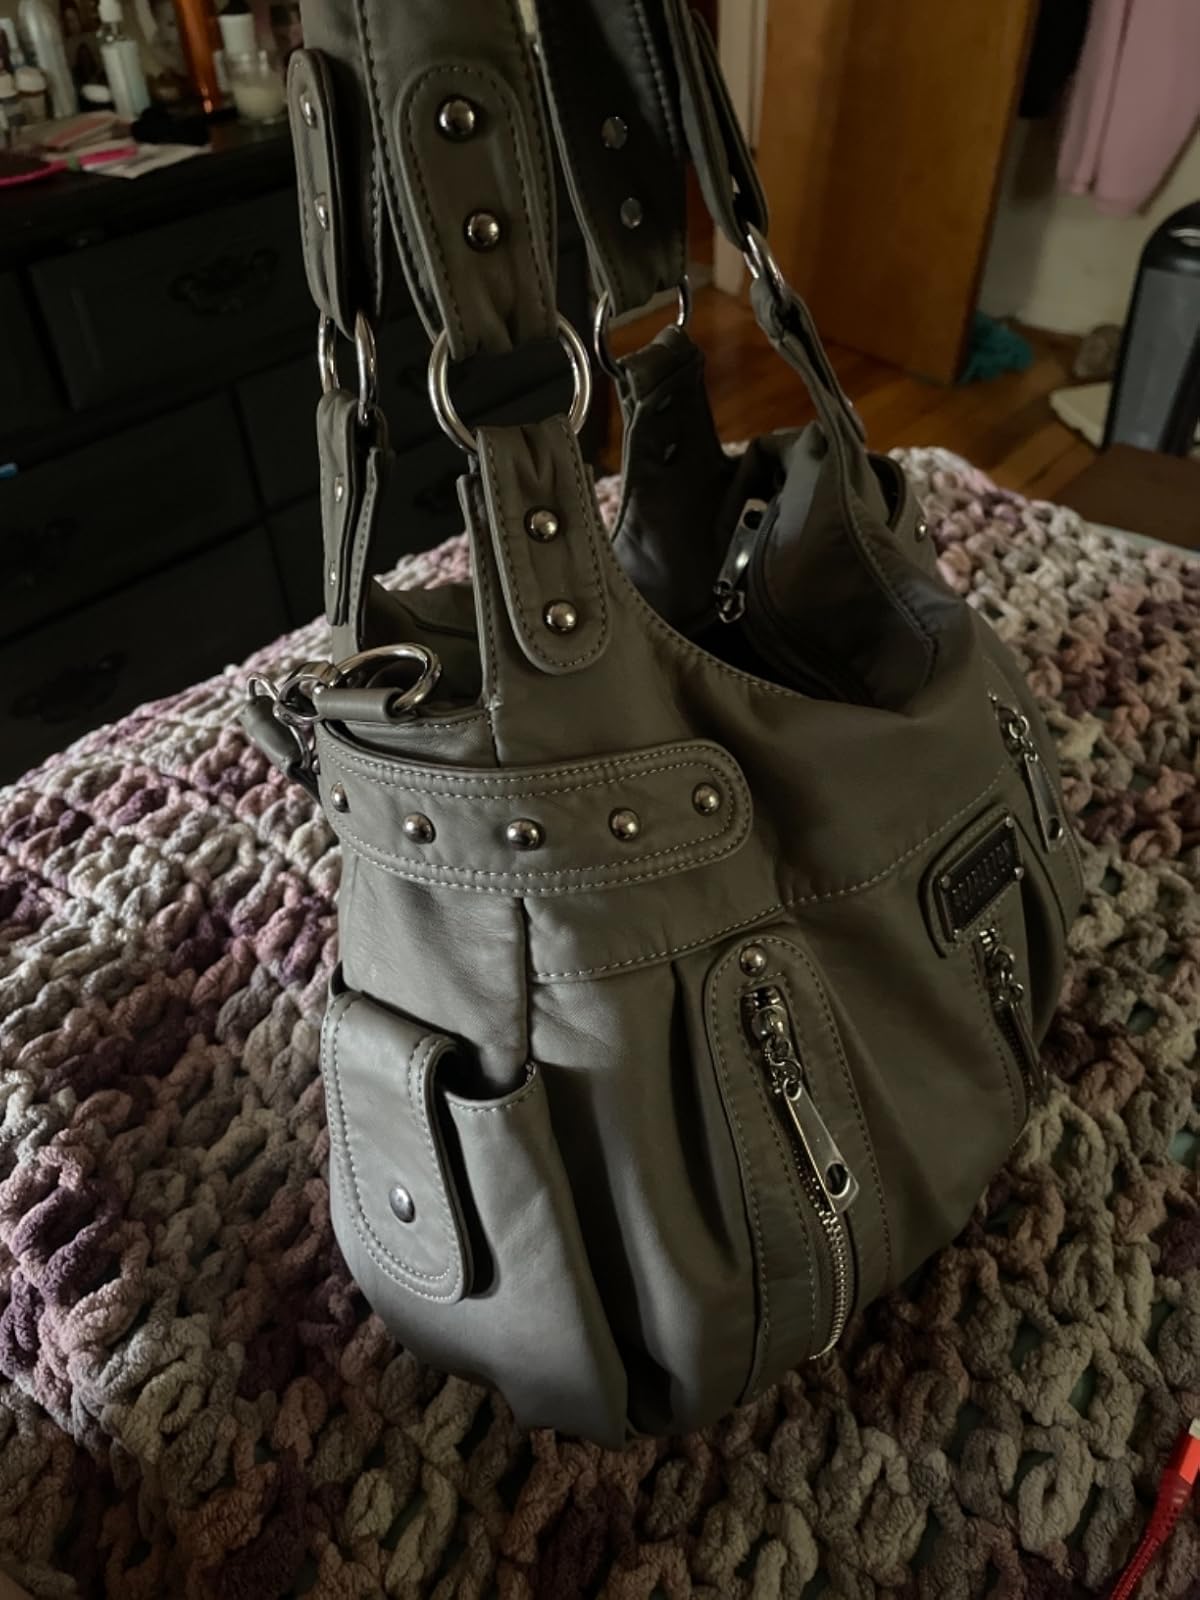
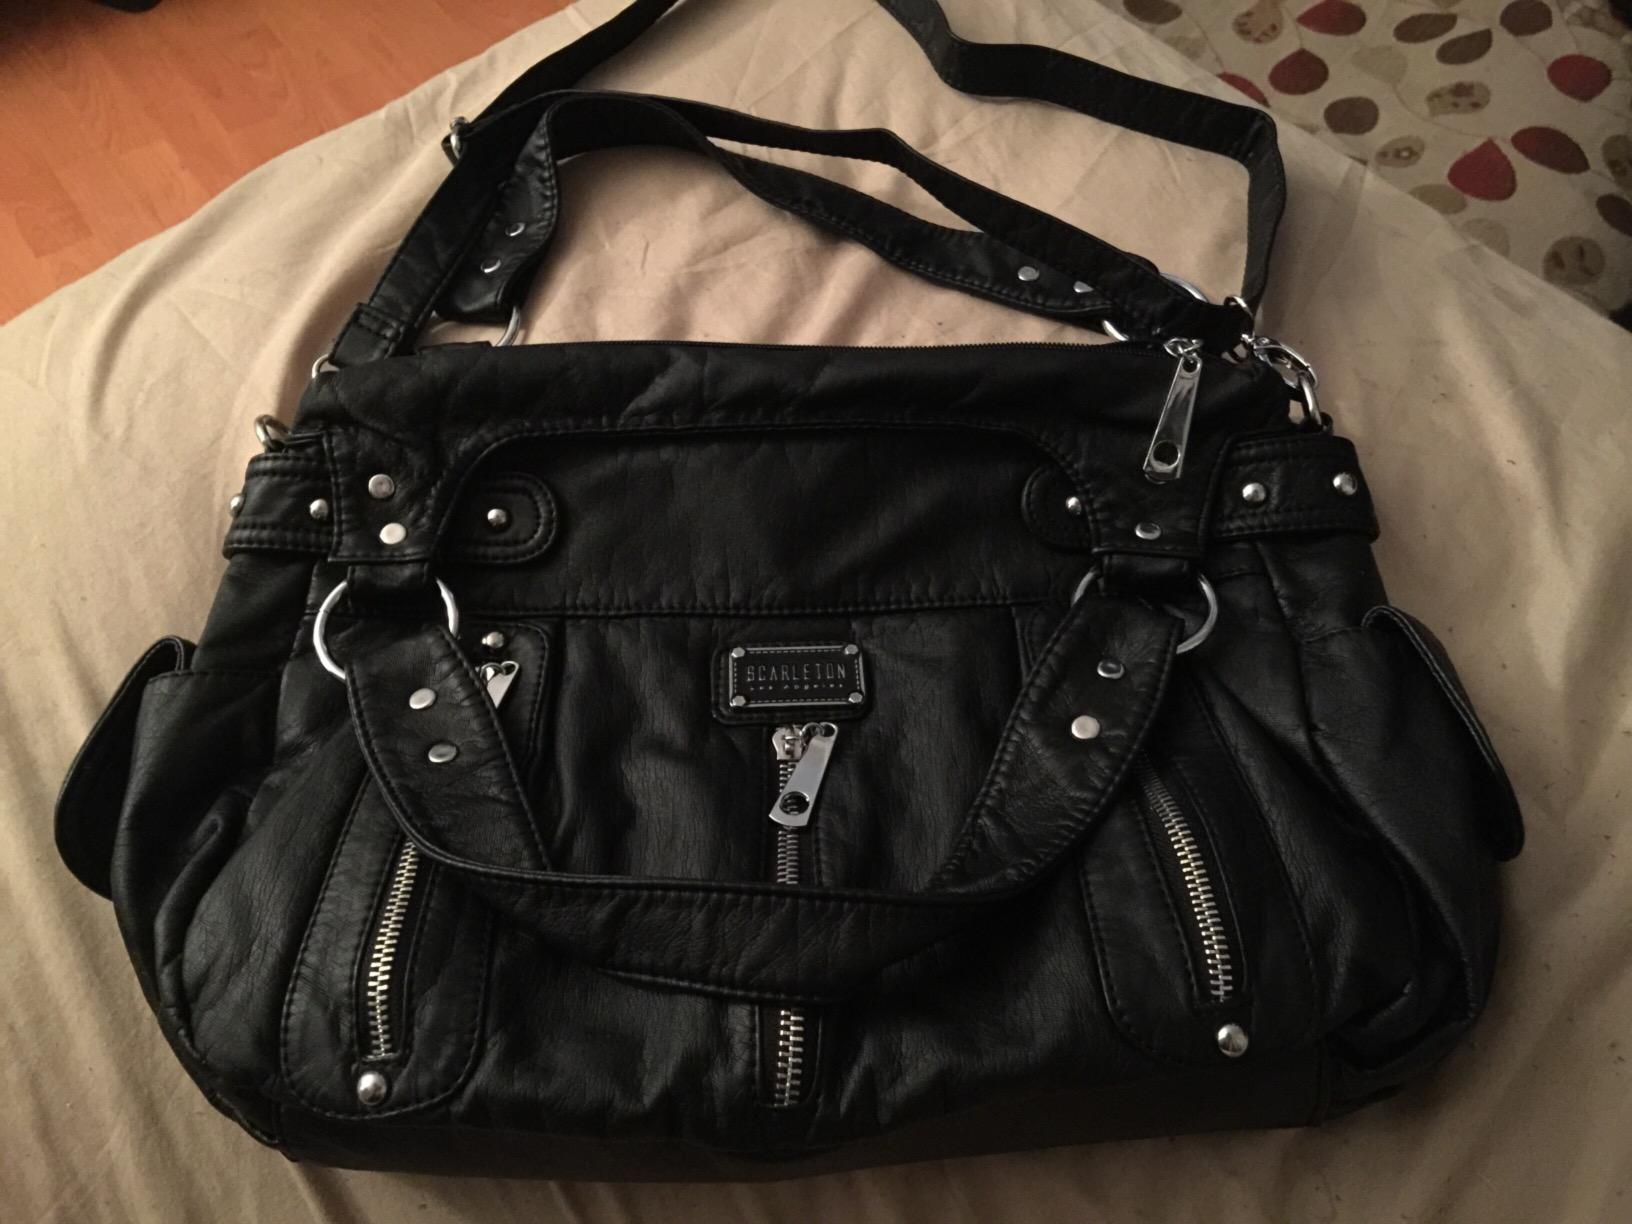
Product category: accessories_handbag
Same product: no